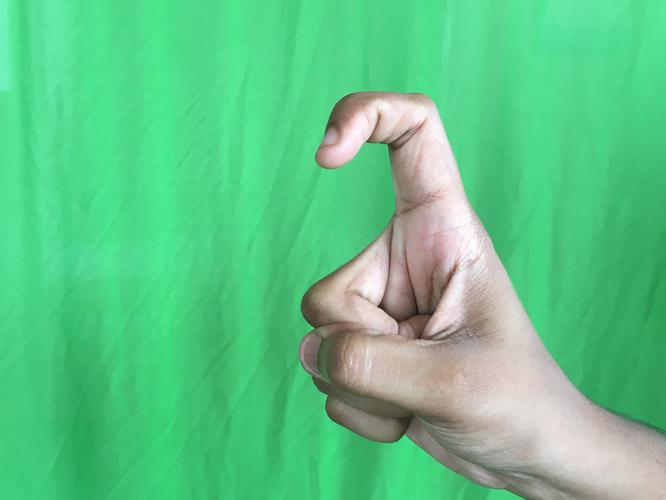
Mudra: Tamarachudam
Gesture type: single_hand